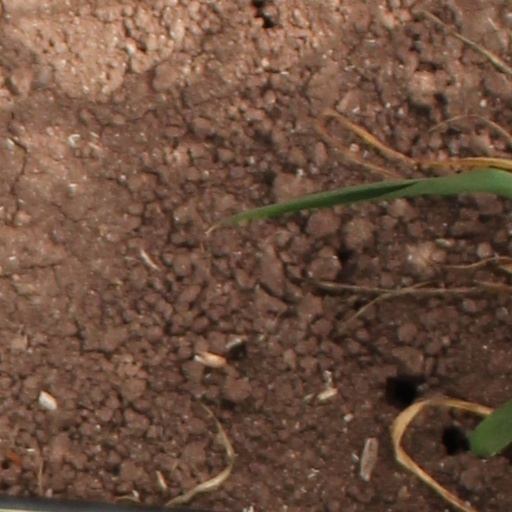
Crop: wheat